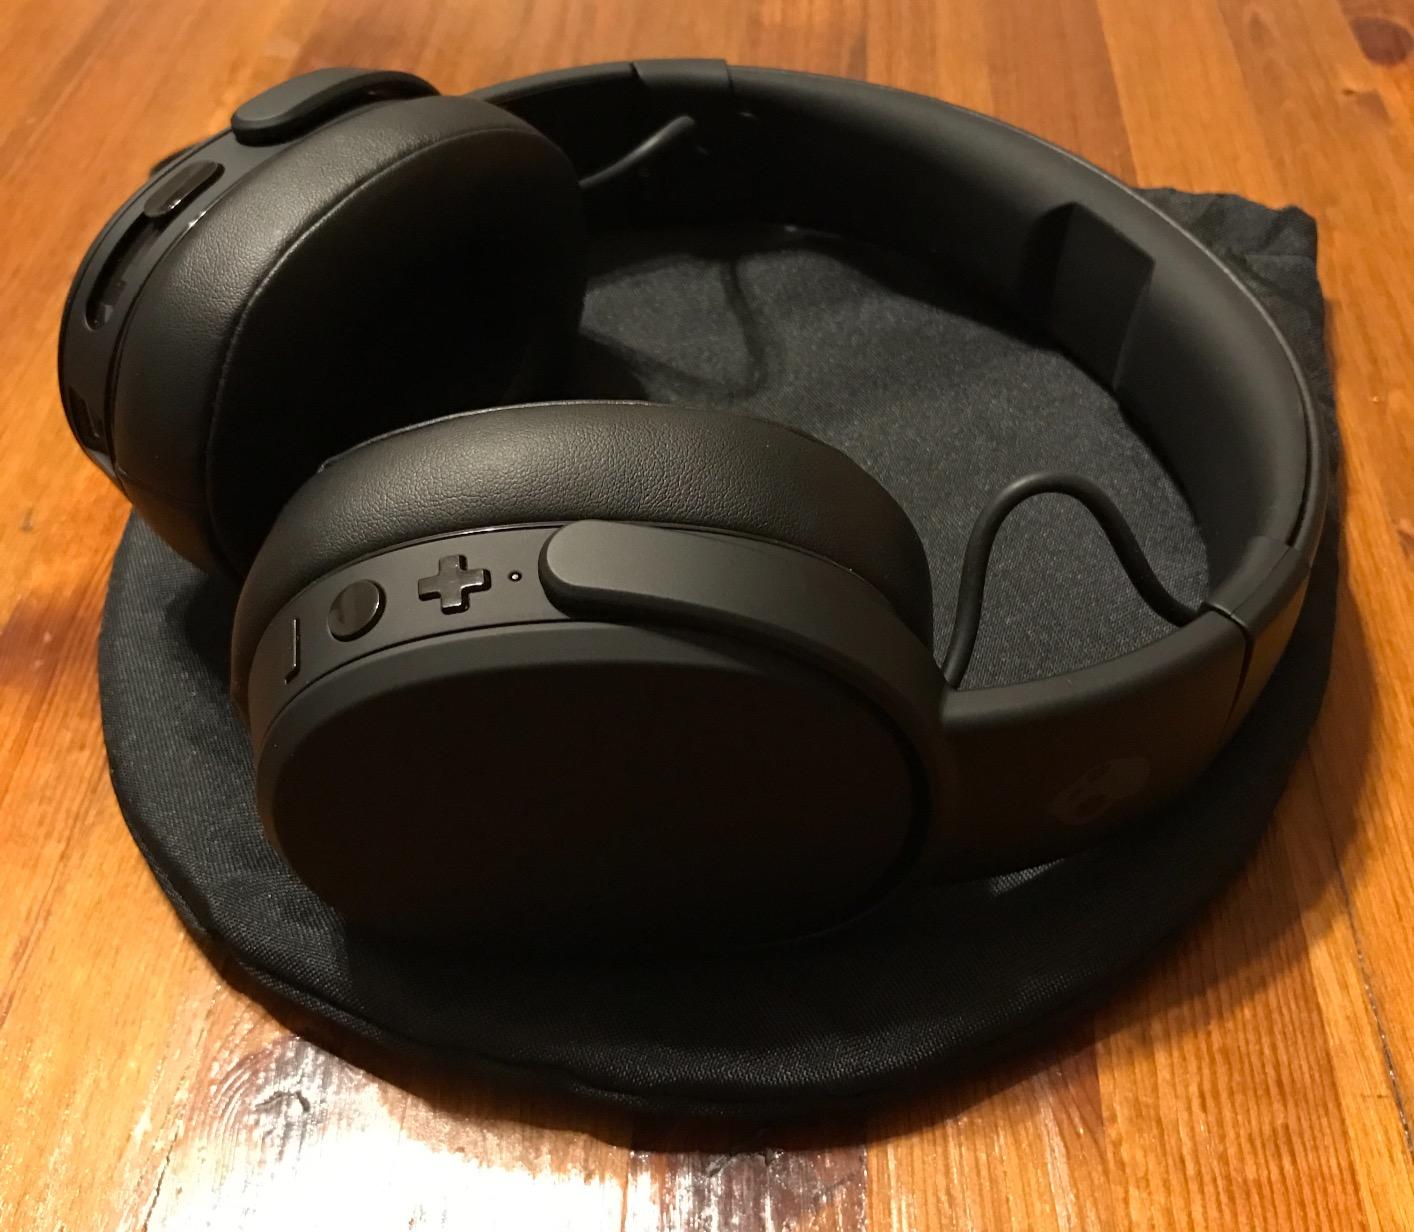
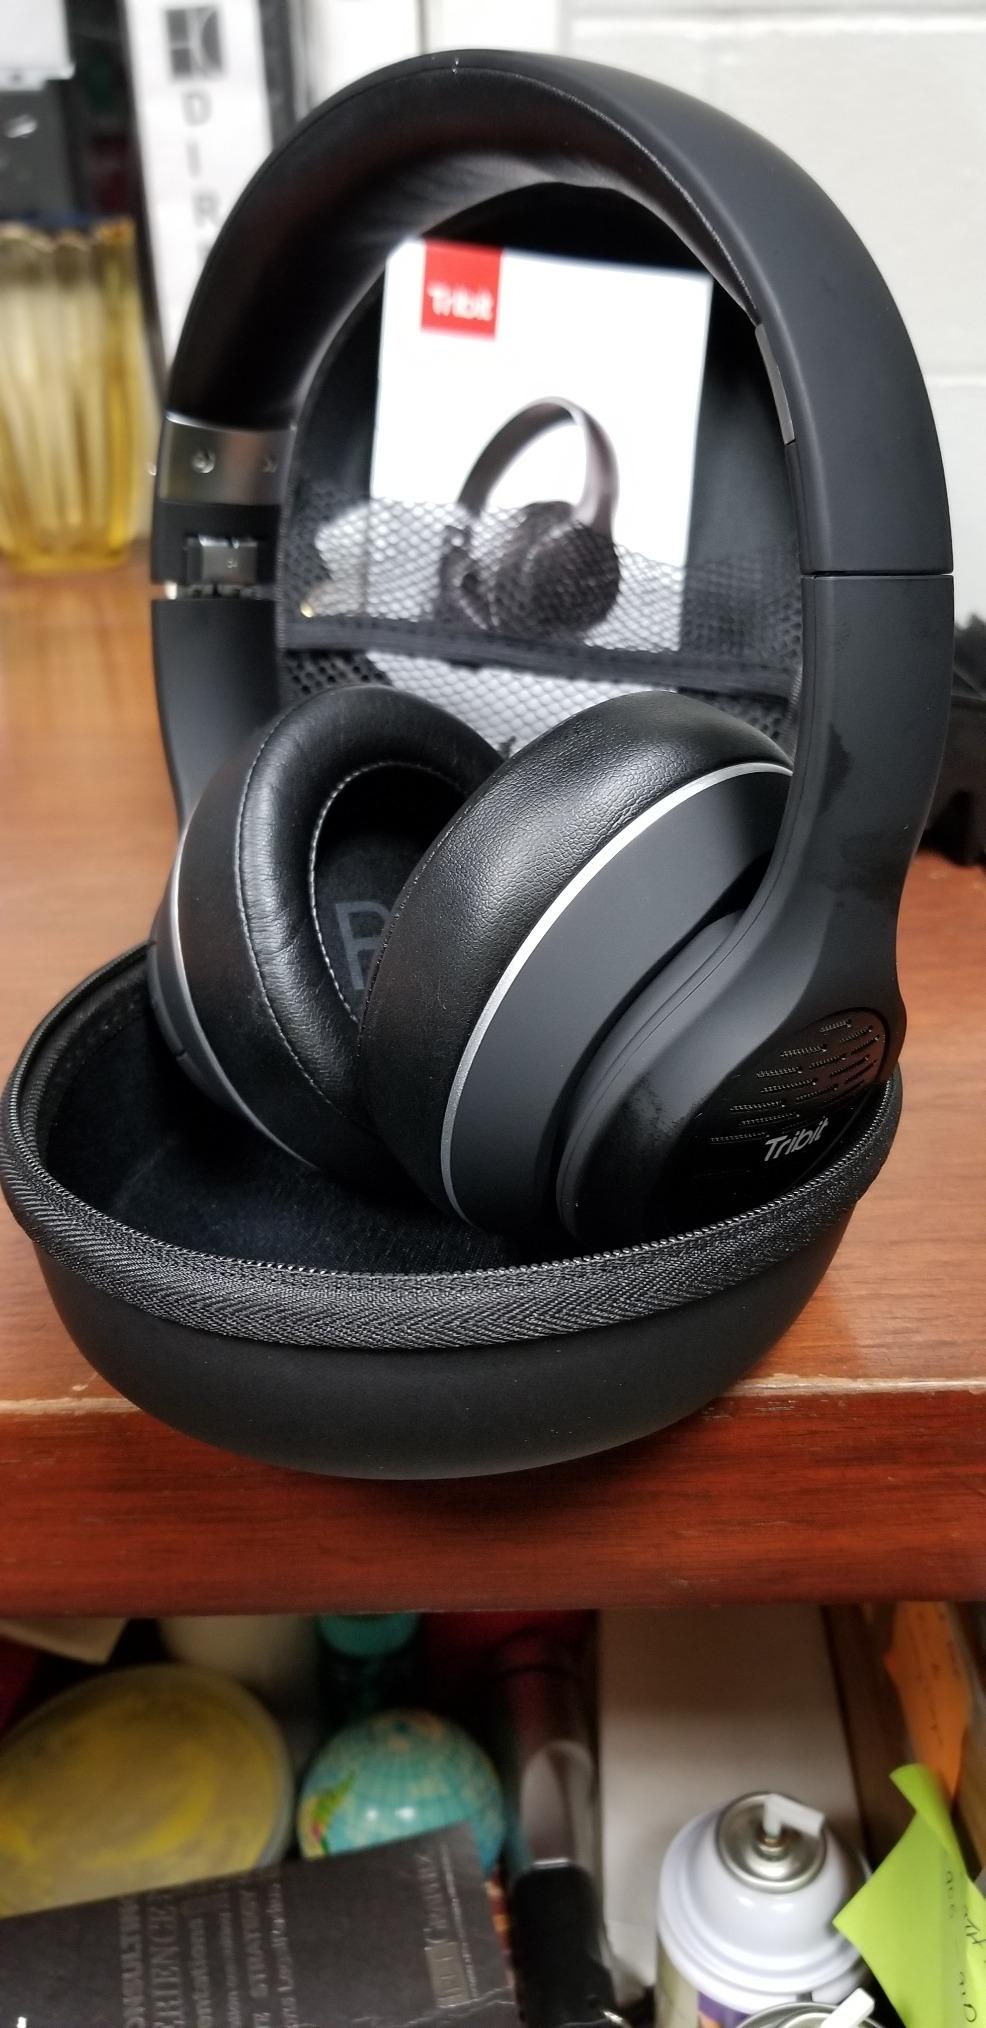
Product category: headphones
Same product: no